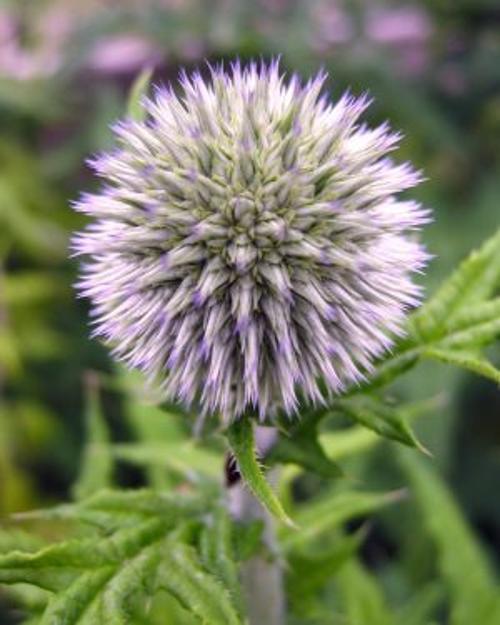
Label: globe thistle